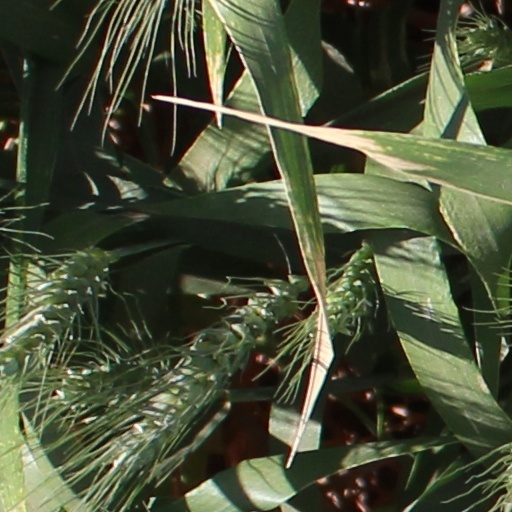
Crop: wheat